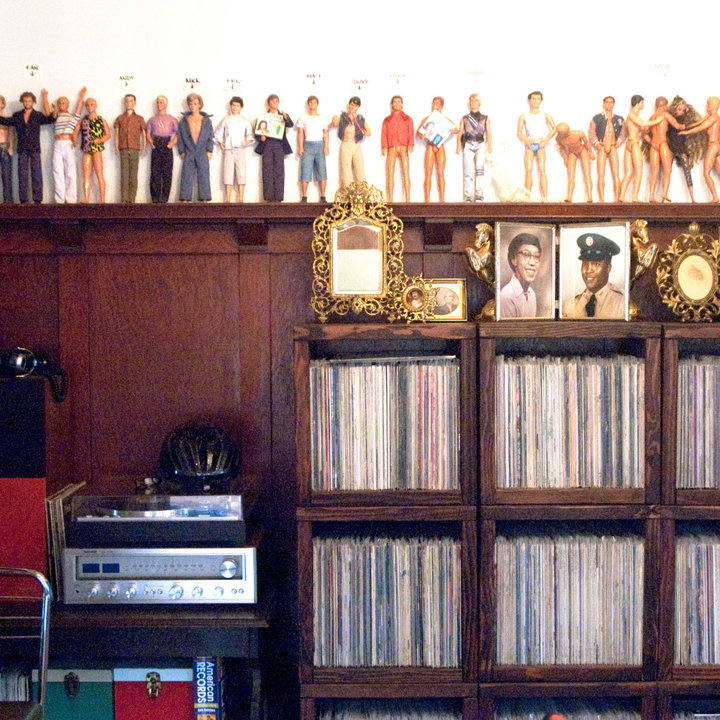
Style: Vintage